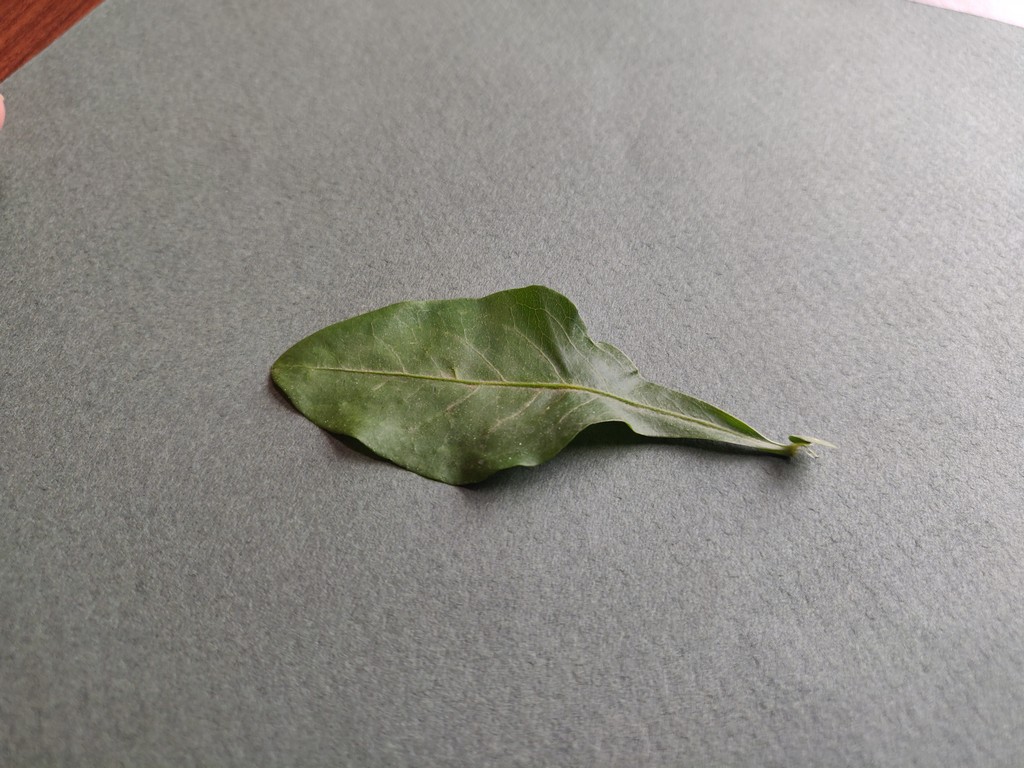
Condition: Healthy
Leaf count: single
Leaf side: front